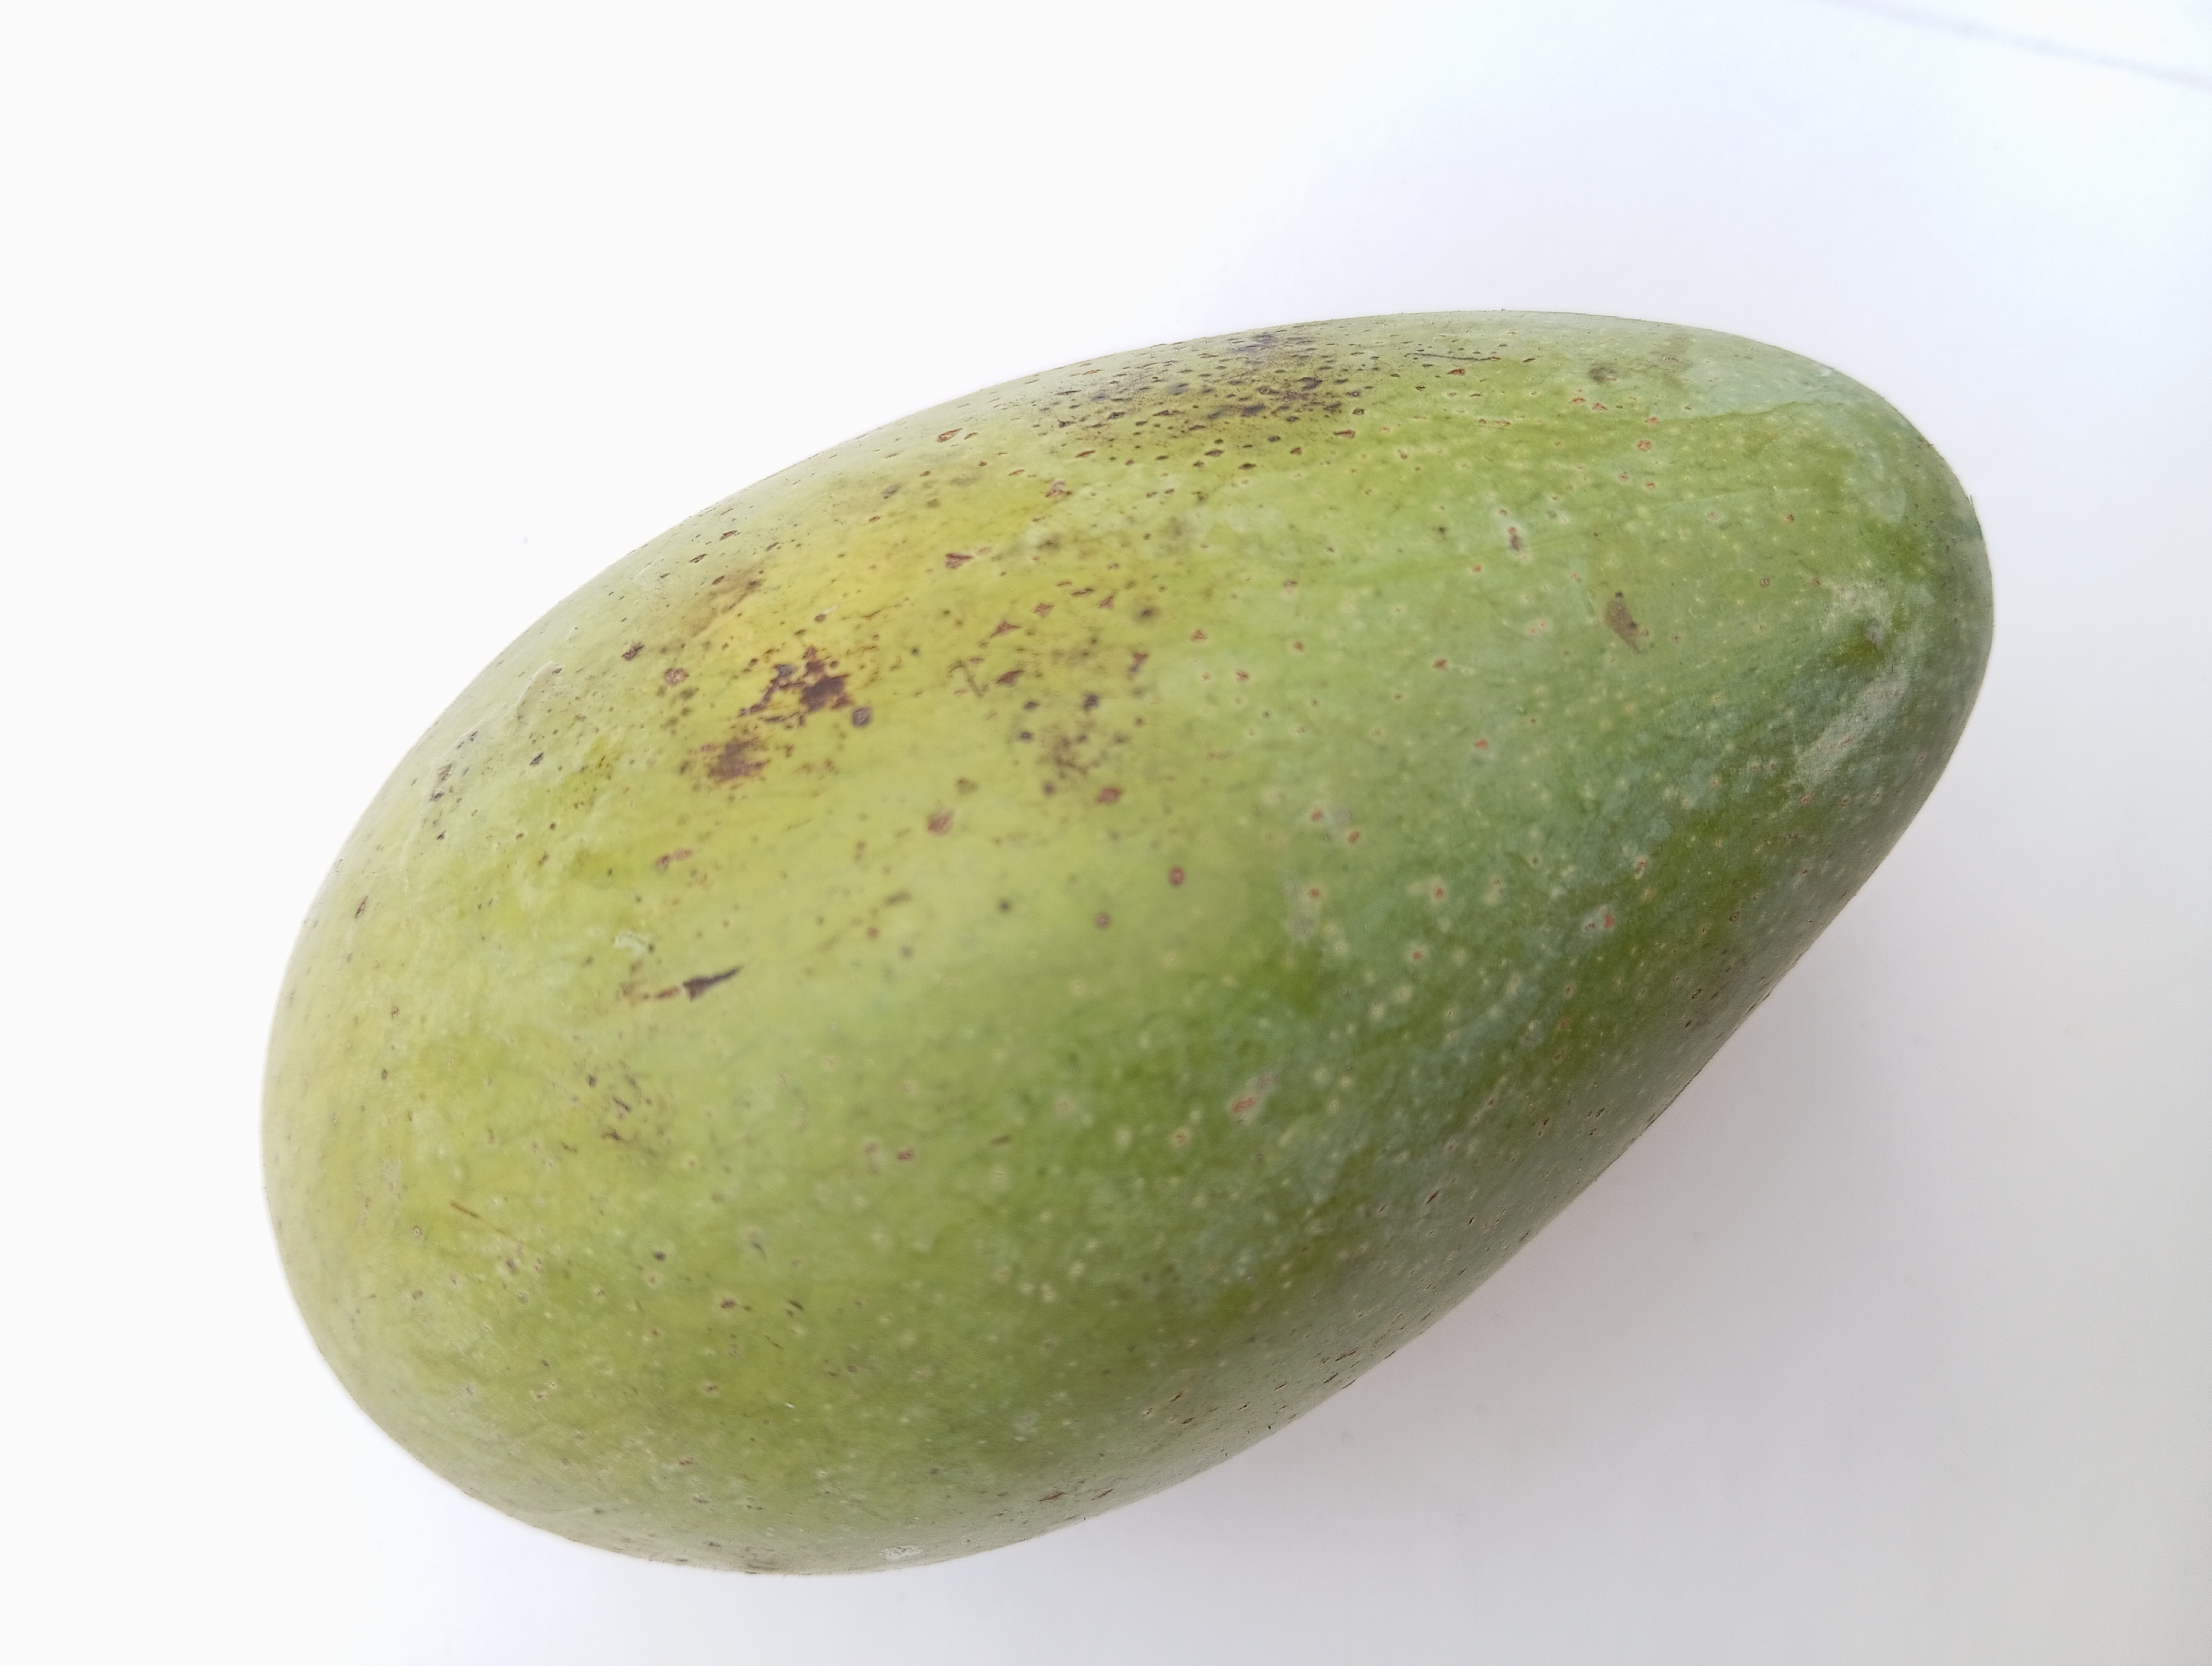
Mango variety: Amrapali